List of deaf world records in athletics

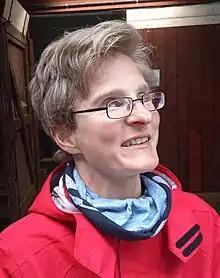
Germany's Nele Alder-Baerens holds multiple world records from the 10K run up to 100 kilometres.

Deaf world records in athletics are the best marks set in an event by a deaf person in the sport of athletics. The International Committee of Sports for the Deaf is responsible for ratification and it analyses each record before approving it. Records may be set in any continent and at any competition, providing that the correct measures are in place (such as wind-gauges) to allow for a verifiable and legal mark.